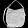
Label: Bag